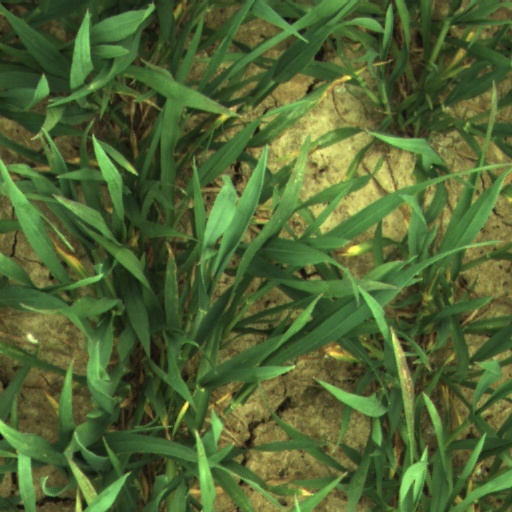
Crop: wheat